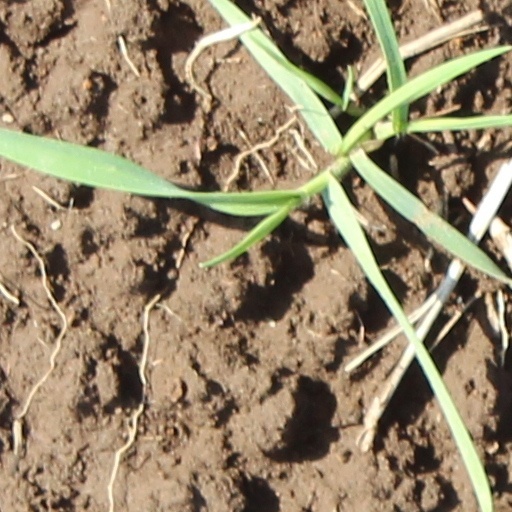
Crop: wheat